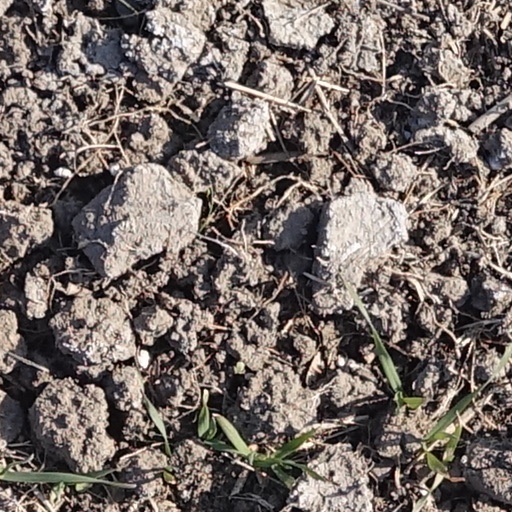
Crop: wheat